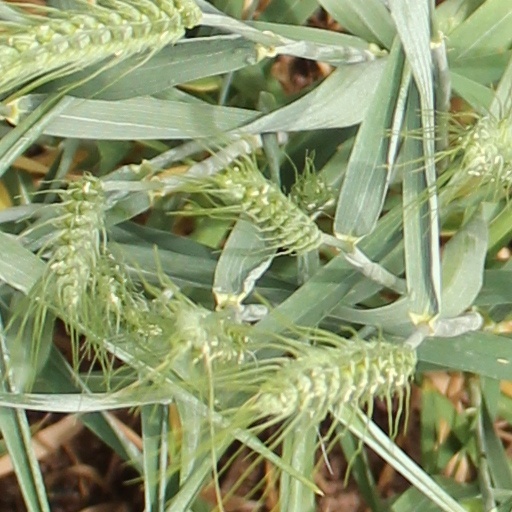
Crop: wheat